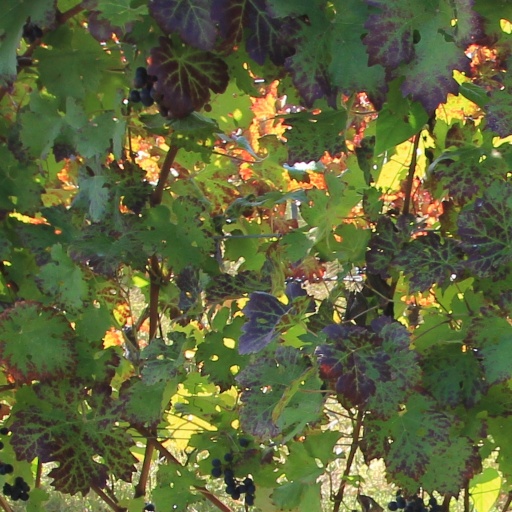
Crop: grape